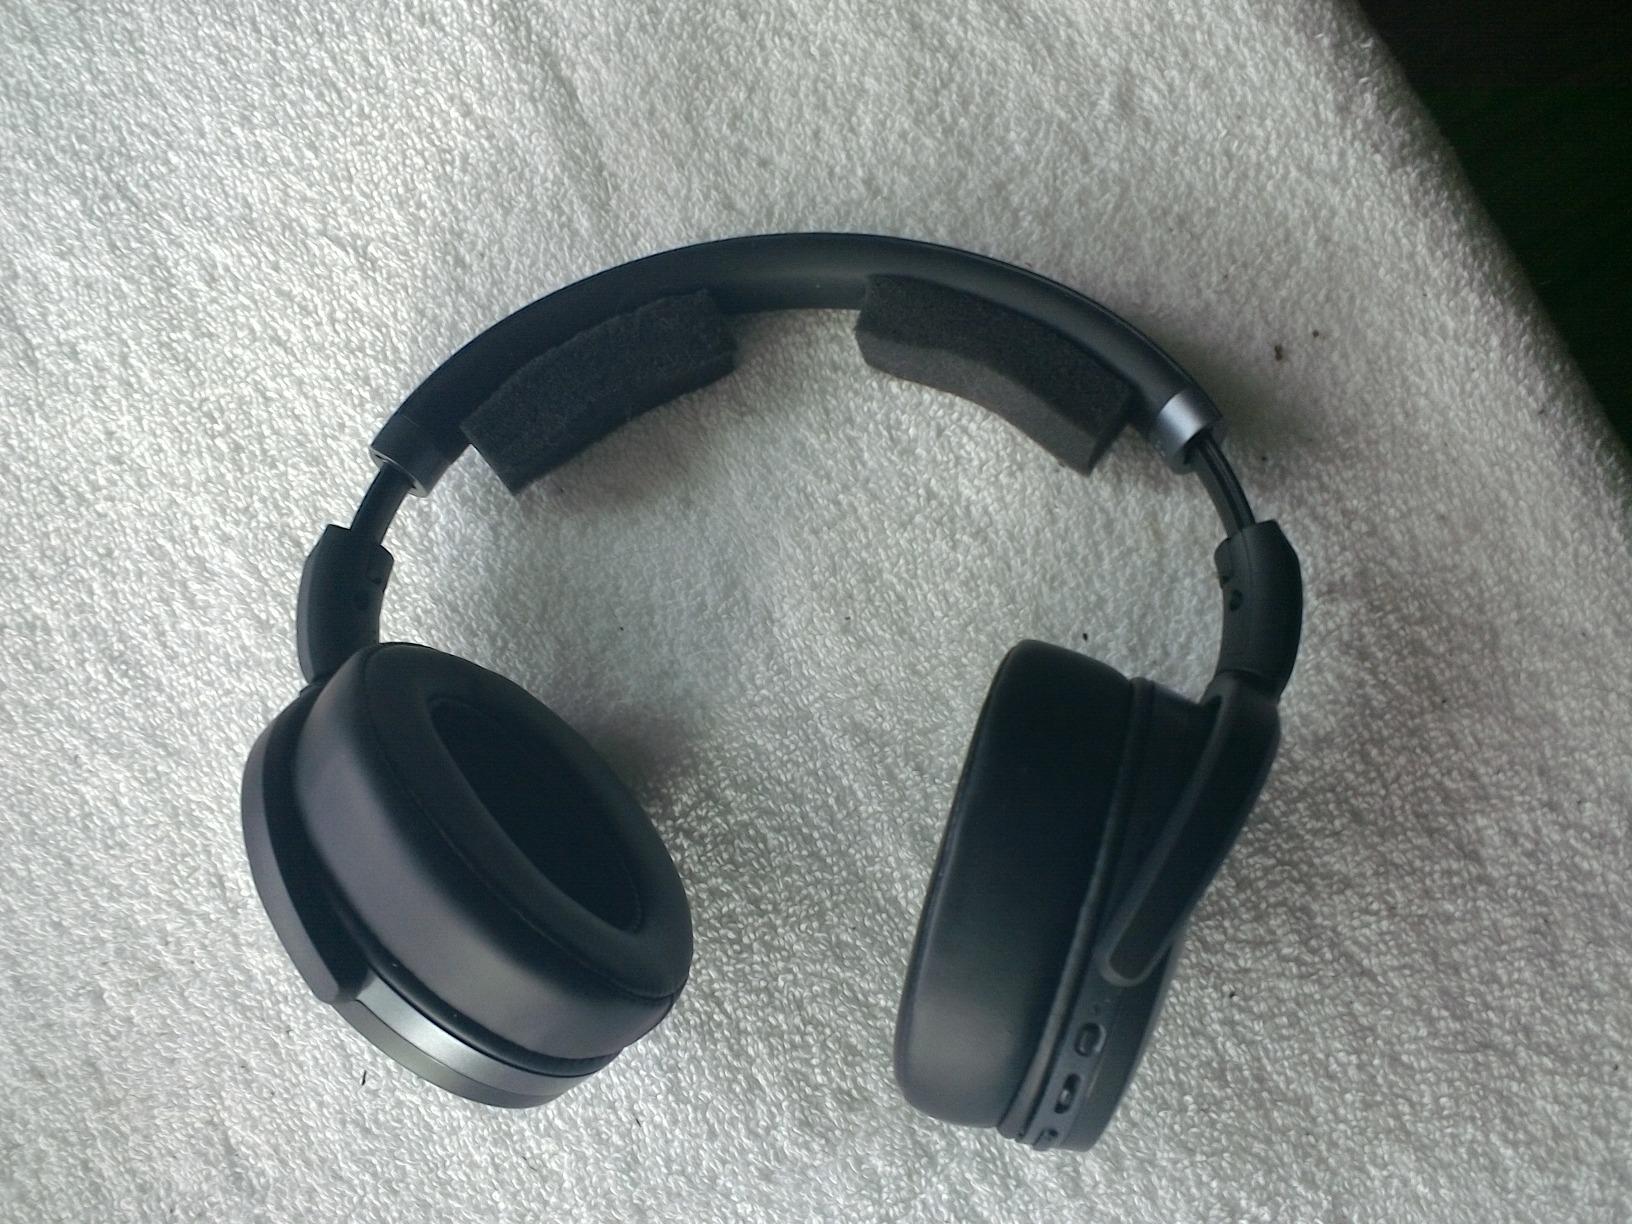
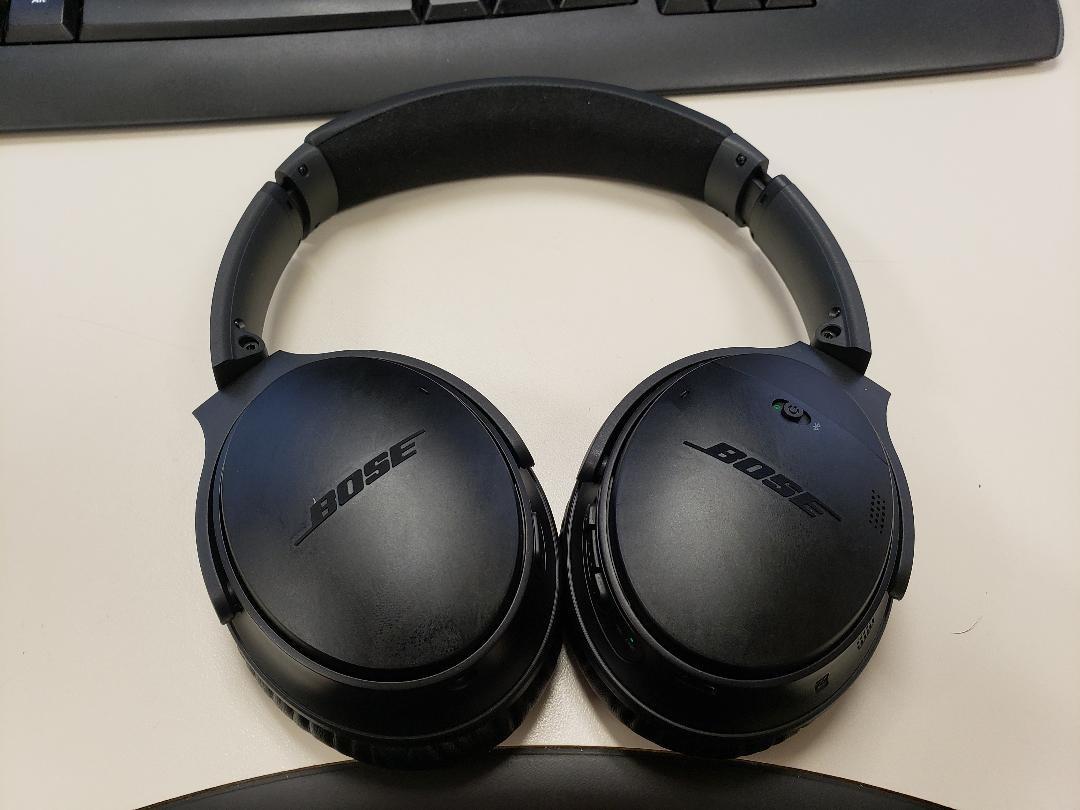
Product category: headphones
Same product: no